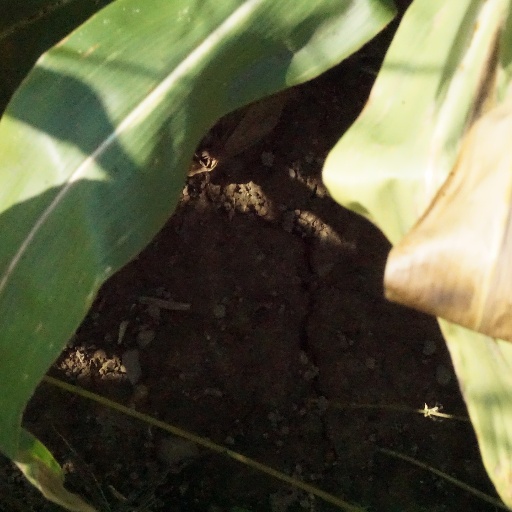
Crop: maize; corn